Damnation (professional wrestling)

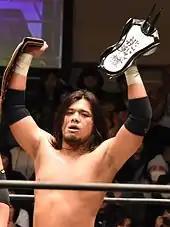
First leader of the unit Daisuke Sasaki shown here as half of the KO-D Tag Team Champions in July 2016.

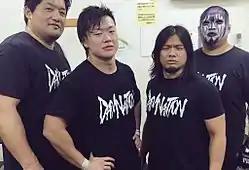
The original members of the stable, from left to right: Shuji Ishikawa, Tetsuya Endo, Daisuke Sasaki and Mad Paulie in 2016.

On January 31, 2016, at "Sweet Dreams! 2016", Daisuke Sasaki announced he would team up with Shuji Ishikawa in pursuit of the KO-D Tag Team Championship. On March 21, at , they defeated Konosuke Takeshita and Tetsuya Endo to win the title. On April 29, Masato Shibata debuted a new character introduced as Sasaki's pet called Mad Paulie. On July 3, Sasaki revealed that the stable would be called Damnation. Their first-ever match under that name took place at DDT Saitama Slam! Vol. 12 on July 9, 2016, where Sasaki, Paulie and Ishikawa picked up a victory over Guanchulo, Kazusada Higuchi and Kouki Iwasaki in a six-man tag team match. Tetsuya Endo left the Happy Motel unit and officially joined Damnation one week later, on July 17, 2016, after having failed to capture the KO-D Openweight Championship from Konosuke Takeshita. The stable members wrestle under various combinations, mostly consisting in teams of three, combination in which Sasaki, Paulie and Endo competed in a tournament for the vacant KO-D 6-Man Tag Team Championship which they won at "DDT Saitama Slam! Vol. 13" on August 8, 2016, by defeating Shuten Doji (Kota Umeda, Masahiro Takanashi and Yukio Sakaguchi). At Ryōgoku Peter Pan 2016, a signature event promoted by DDT from the Peter Pan event series on August 28, 2016, Ishikawa successfully challenged Konosuke Takeshita to become the new KO-D Openweight Champion while Sasaki and Endo defeated Dick Togo and Mike Bailey. The stable's "gold rush" continued at the DDT Sapporo Wrestling Festa: DDT Sea Urchin on October 9, 2016, where Sasaki and Endo won the KO-D Tag Team Championship after defeating Smile Yankees (Harashima and Yuko Miyamoto). After Paulie won the Ironman Heavymetalweight Championship at Osaka Octopus 2016 on December 4, in a gauntlet battle royal also involving Kuishinbo Kamen, Dai Suzuki, Kazuki Hirata, Kenshin Chikano, Kikutaro, Masahiro Takanashi, Shoichi Uchida, Toru Owashi and Yoshihiko, each member of the stable was briefly holding a championship title until Sasaki and Endo dropped the KO-D Tag Team Championship later that night to Konosuke Takeshita and Mike Bailey.